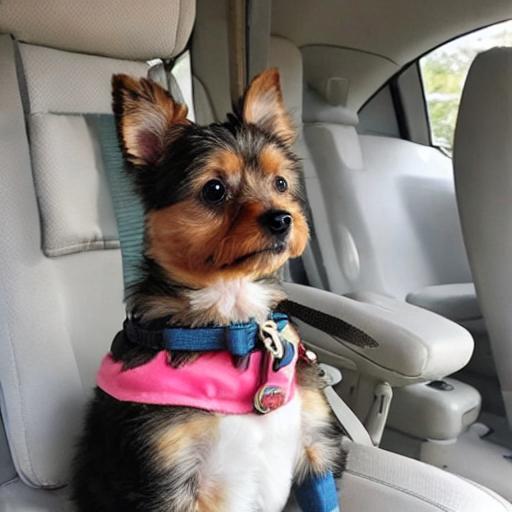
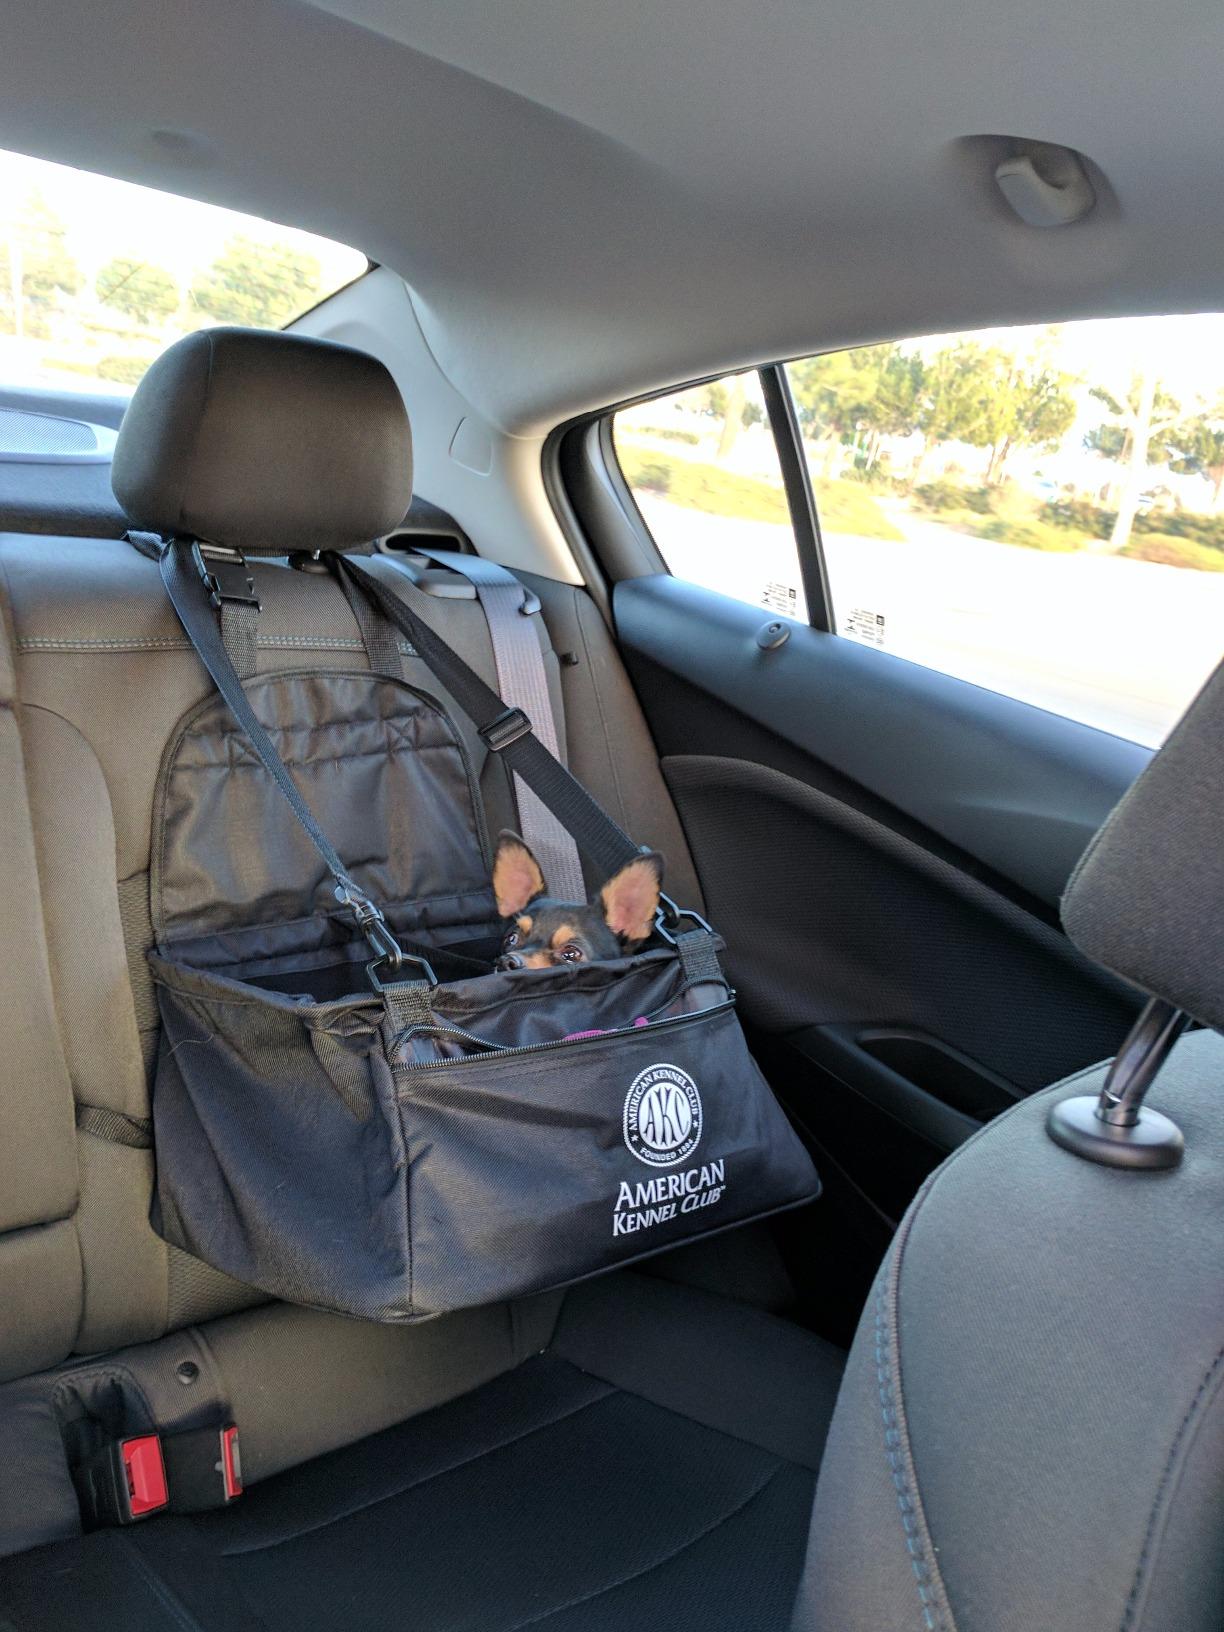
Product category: items_kennel
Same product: no